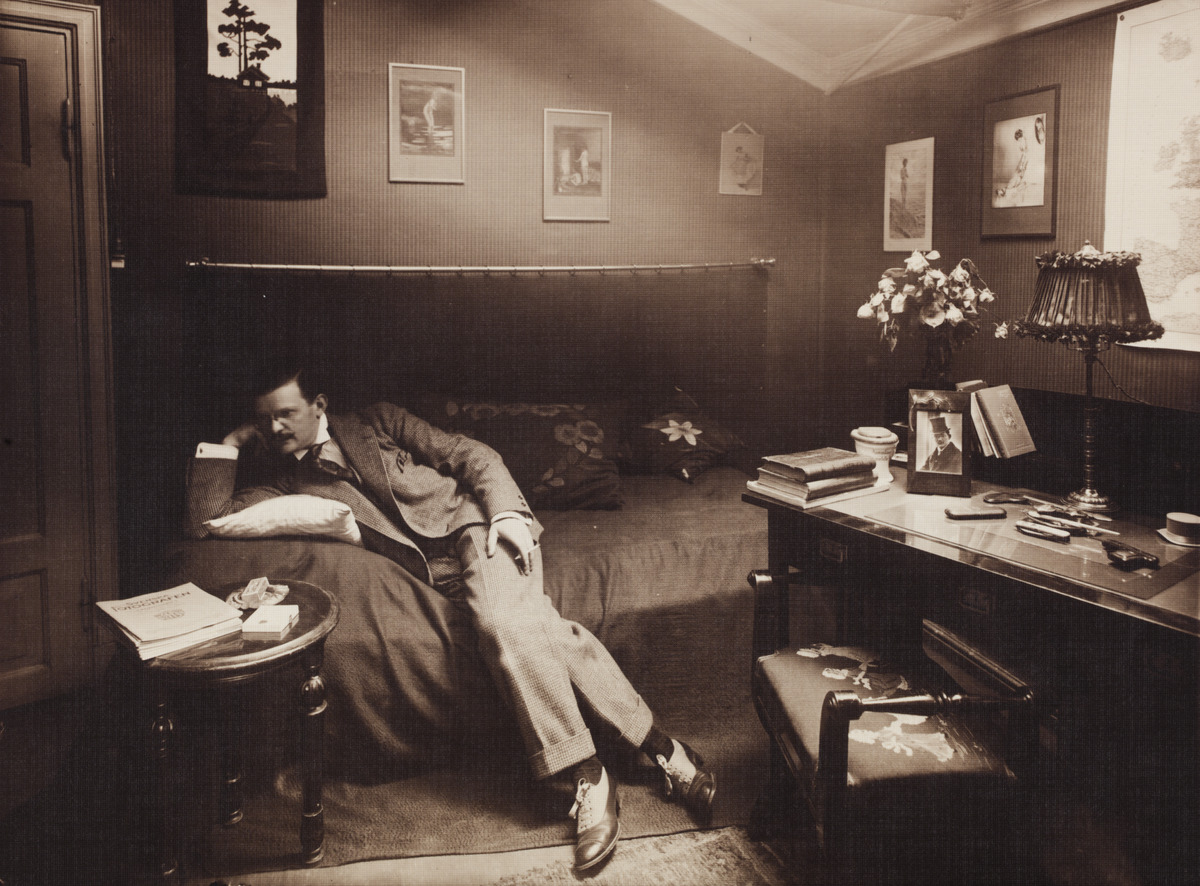
Valokuvaaja Mauritz Levin huoneessaan
sisällön kuvaus: Valokuvaaja Mauritz Levin huoneessaan. Atelier Rembrandt, Unioninkatu 23. mustavalkoinen
Kuvaaja: Atelier Rembrandt, valokuvaaja
Ajankohta: kuvausaika 1900-luvun alku
Paikka: Suomi, Uusimaa, Helsinki, Kruununhaka Helsinki, Unioninkatu 23
Aiheet: Levin, Mauritz, valokuvaajat, henkilöt, huoneet